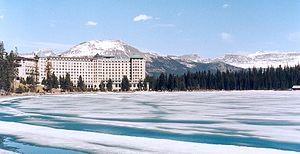
Copyright
Le lac Louise est un lac en Alberta dans le parc national de Banff.
Le lac Louise est un lac en Alberta dans le parc national de Banff.